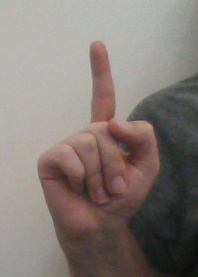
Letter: bb